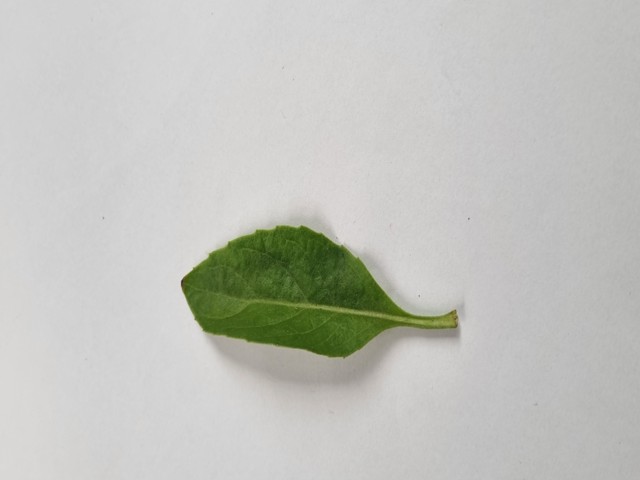
Plant: gainura